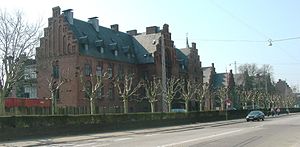
Diakonissestiftelsen
Diakonissestiftelsen (2007)
Den Danske Diakonissestiftelse eller blot Diakonissestiftelsen er en selvejende organisation, der bygger på et folkekirkeligt grundlag. Organisationen har over 400 medarbejdere og mere end 260 frivillige. Derudover er der cirka 1200 studerende og 130 børn i institutionerne. Diakoni er afledt af græsk diakonìa og diàkonos og anvendes som betegnelse for kristen tjeneste og omsorg for medmennesker, særligt svage og syge.